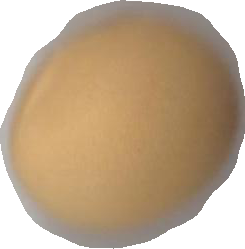
Variety: Grobogan